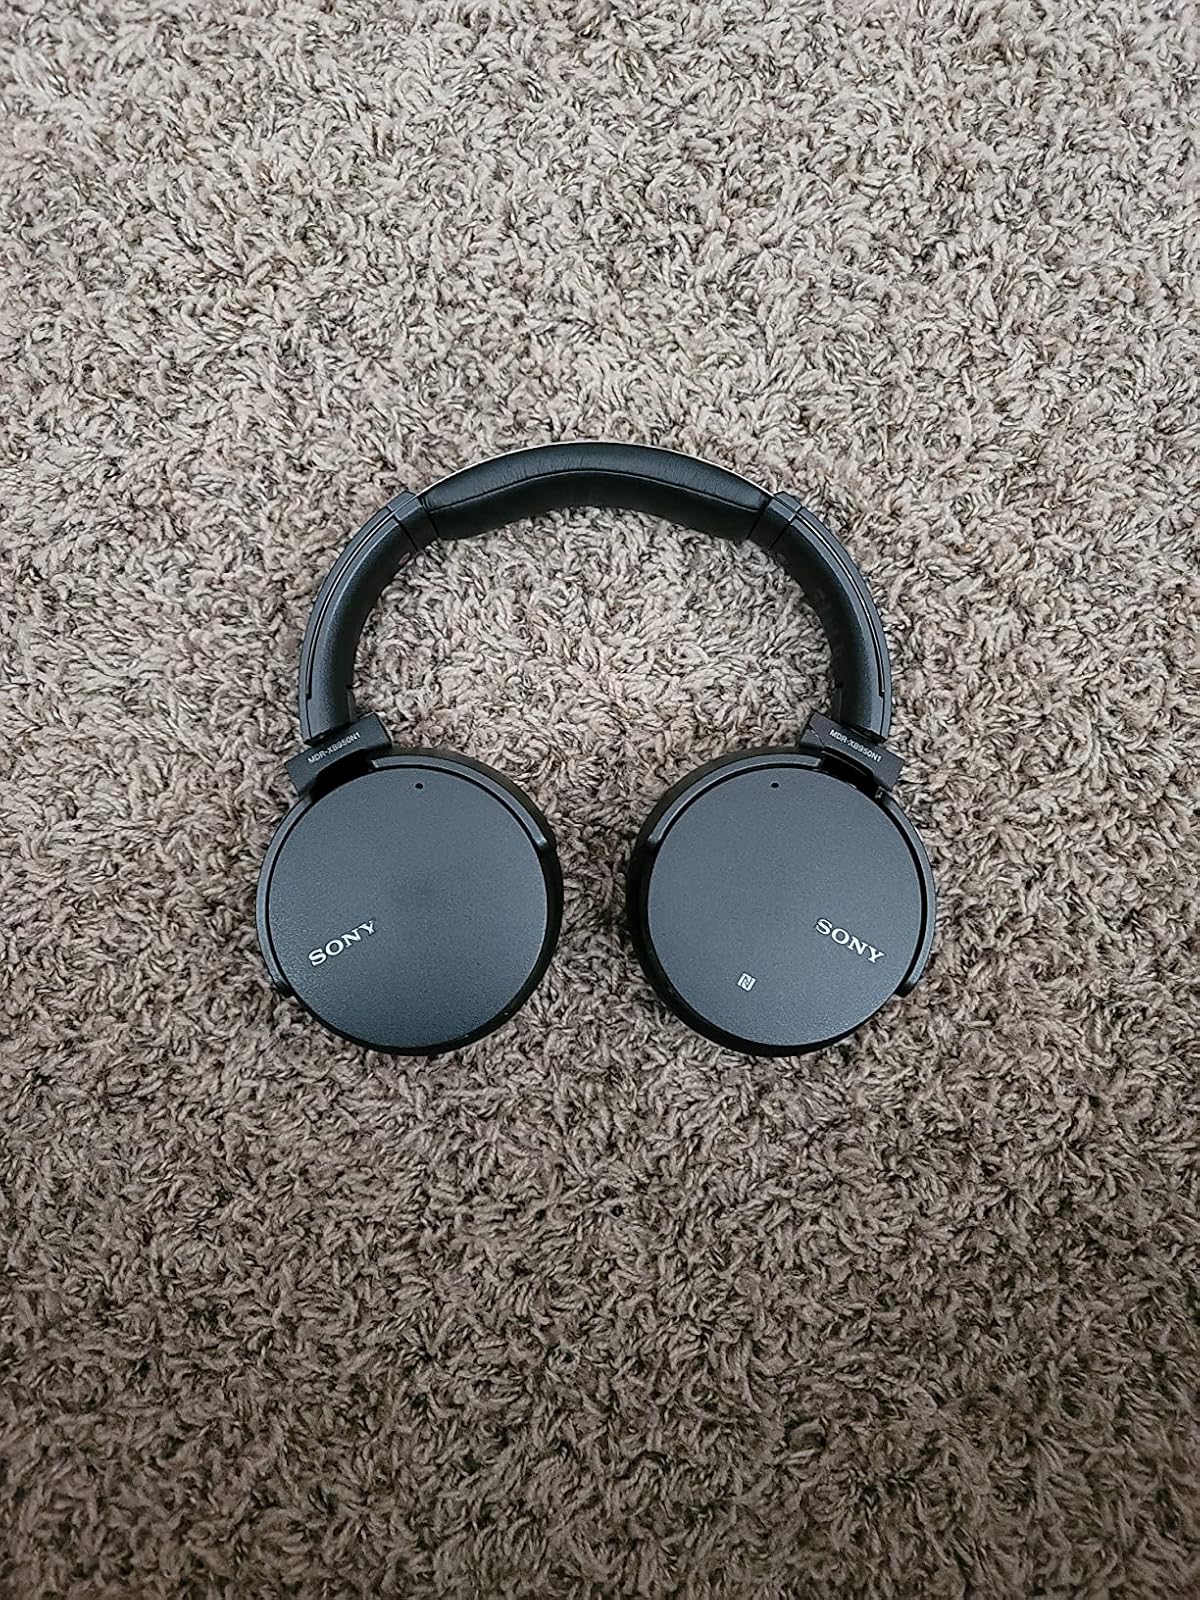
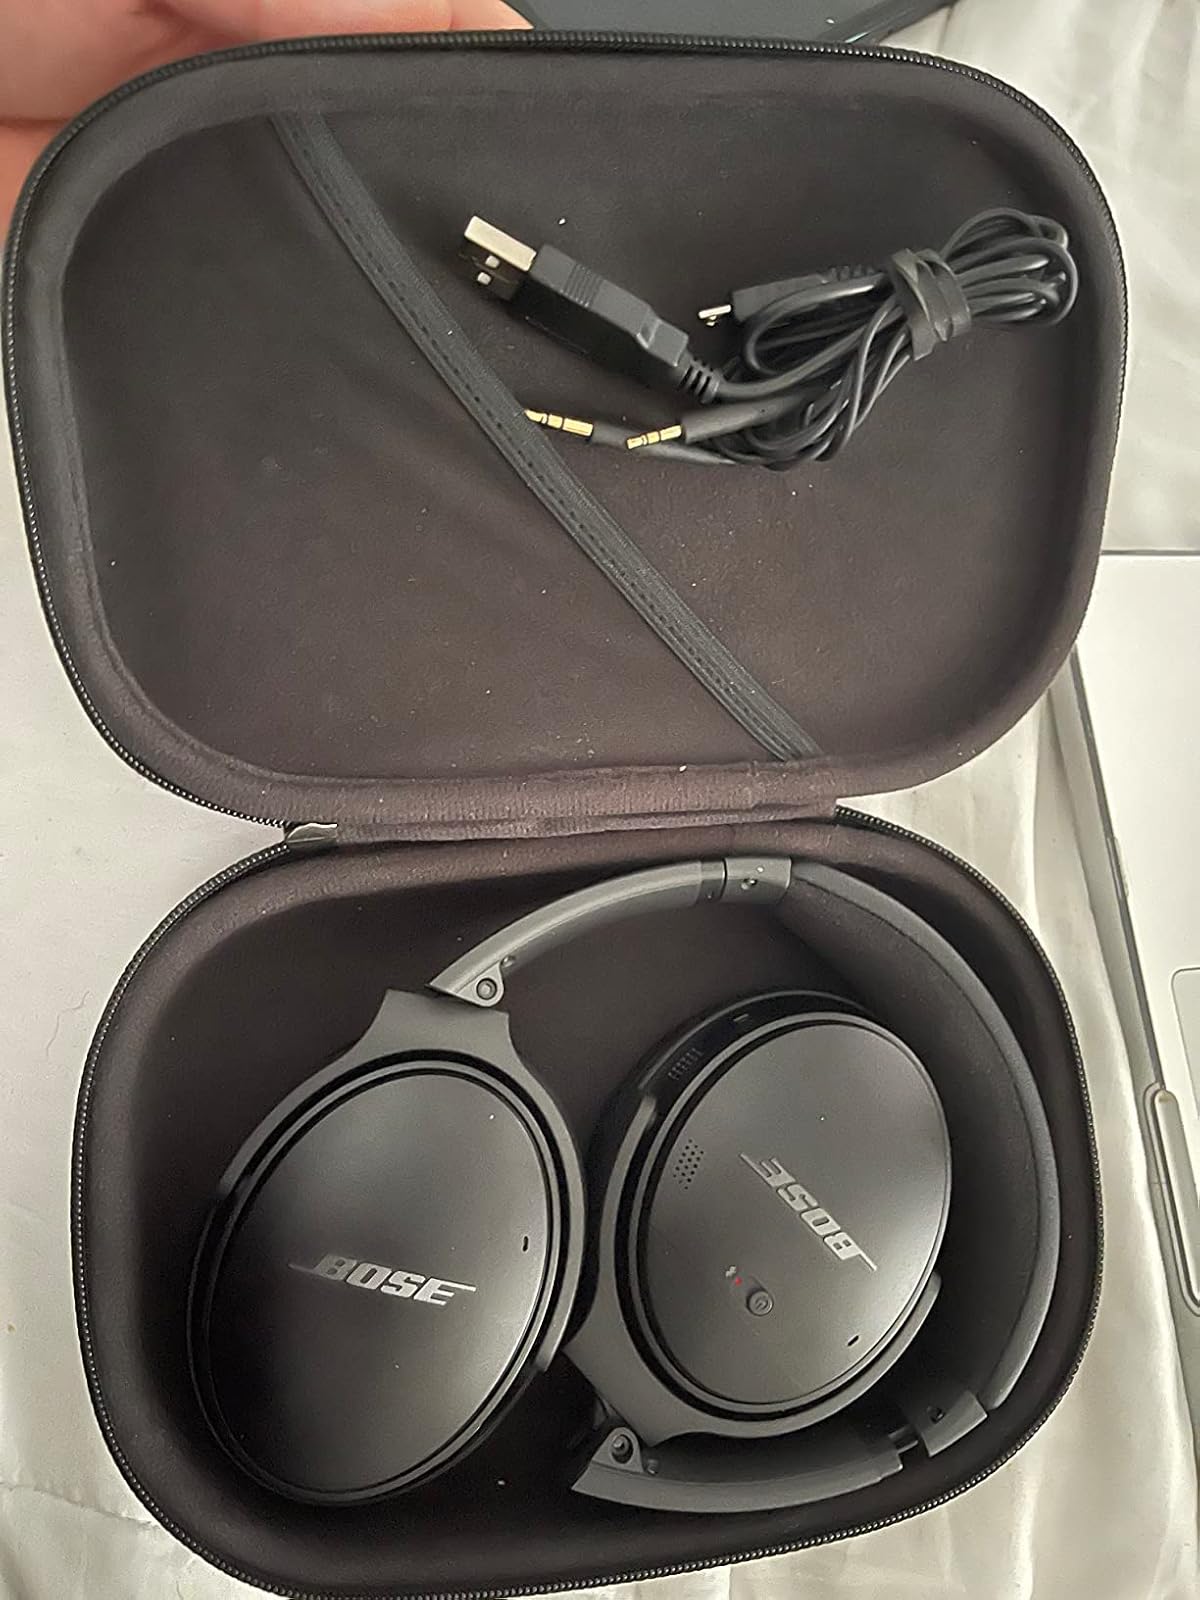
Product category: headphones
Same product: no